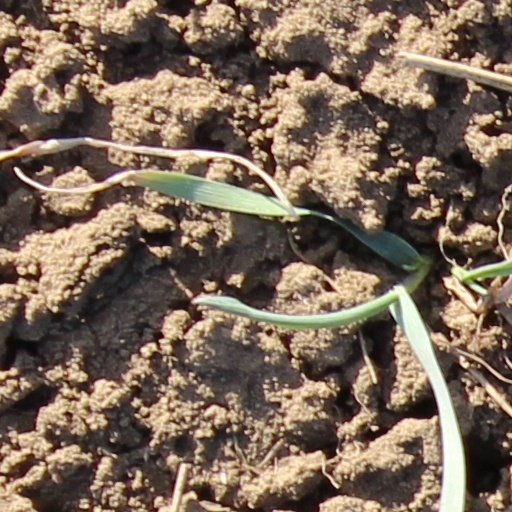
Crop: wheat